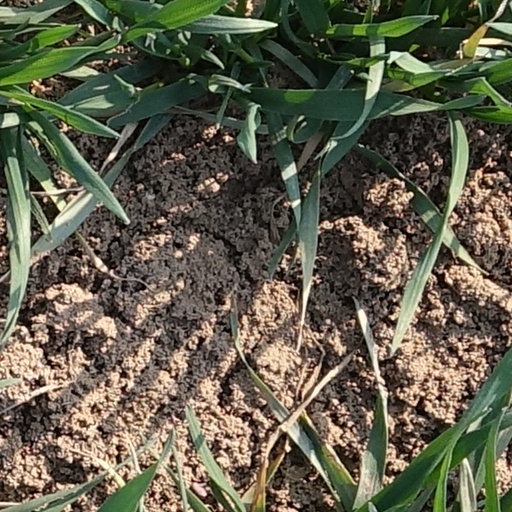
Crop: wheat